7th County of London Brigade, Royal Field Artillery

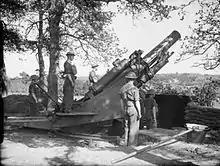
Gunners of 56th Heavy Regiment manning a Mk II 9.2-inch howitzer at Hastings, May 1940

After a short rest at Huj, the division bivouacked at Gaza under heavy rain, then began a march through the mud to Junction Station, which it reached on 22 November. It now entered the last stage of the Battle of Nebi Samwil, where the objectives were a tangle of hill slopes, with tracks so bad that it was impossible to bring up the guns until roads had been made for them. Nebi Samwil had been captured by units of 75th Division, and the London battalions that relieved them came under fierce counter-attacks on 29 November; only the supporting British artillery fire allowed them to maintain their position. However, the way was now open to attack the final defences of Jerusalem; an encirclement was chosen, to avoid attacking the city itself. The surprise attack began on 8 December without artillery support; once progress had been made the batteries were to move up and come under command of the brigade groups. The going was tough for the gun teams, but CCCII Bde got though and eventually came into action within close rifle range of the enemy. C (H) Battery, together with C (H)/CCCI Bty, came up through Qalonye and supported 180th (2/5th London) Brigade's afternoon attack on the heights above Lifta; the hill was carried with great dash at the point of the bayonet. The division consolidated its gains that evening. The advance was resumed the following morning and the infantry fought their way into the suburbs of Jerusalem; there was little the artillery could do to support them. The Turks evacuated the city and the following morning the mayor and civic leaders surrendered the city to two sergeants of 2/19th Londons.